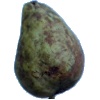
Label: pear_stone